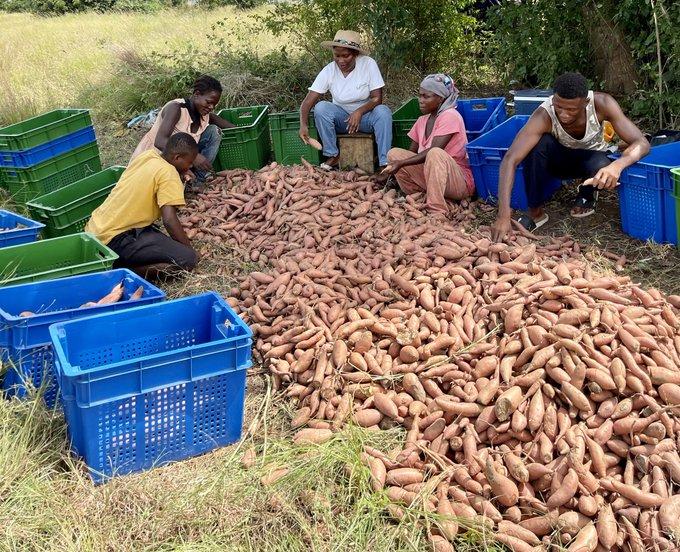
Viazi vitamu villivyovunwa na kuwekwa sehemu moja, kukiwa na watu ambao wanachagua viazi hivyo na kuviweka kwenye matenga, yenye rangi ya buluu na kijani kwaajili ya kwenda kuuza.